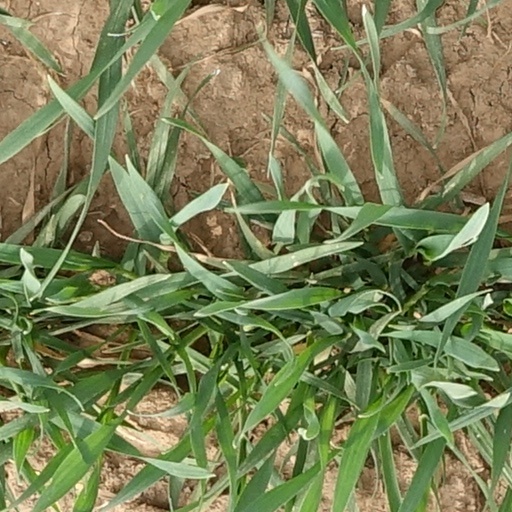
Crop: wheat